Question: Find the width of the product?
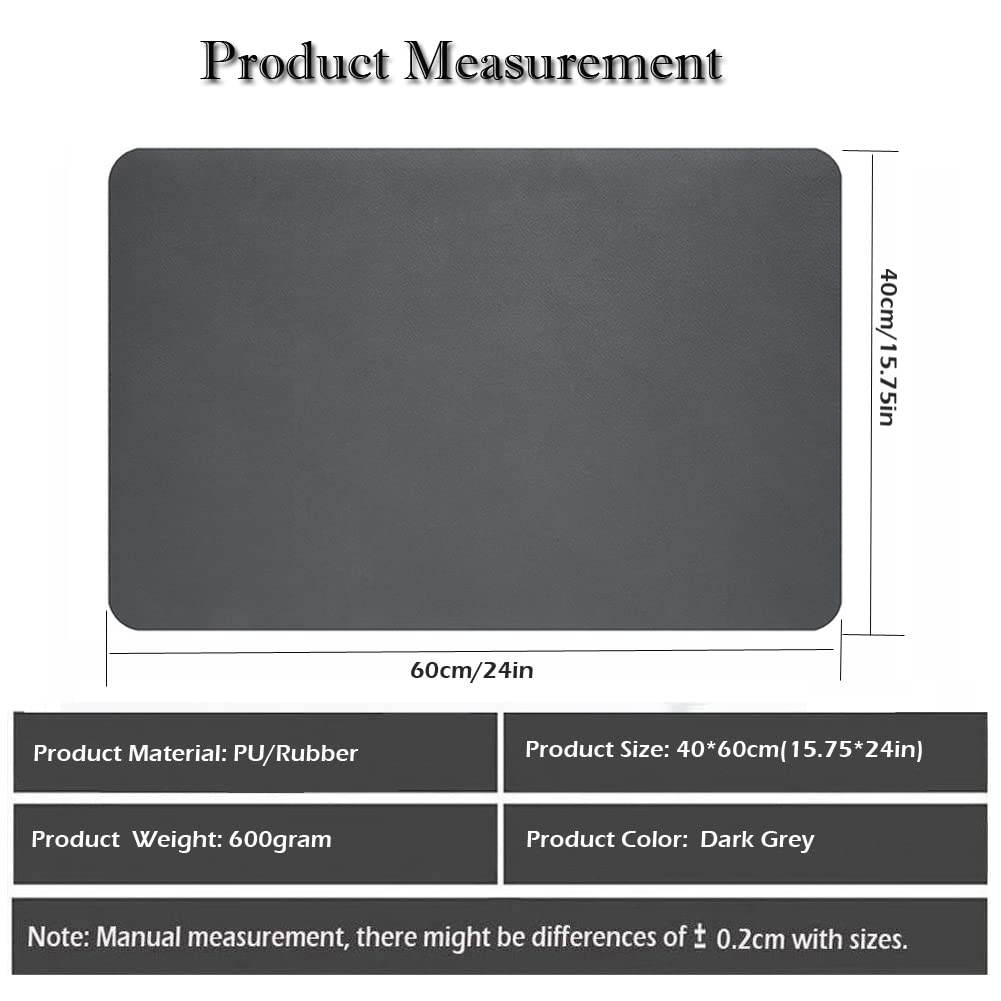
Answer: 60.0 centimetre